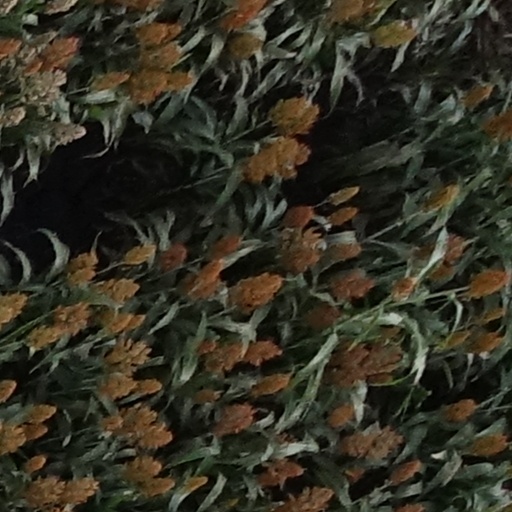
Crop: sorghum